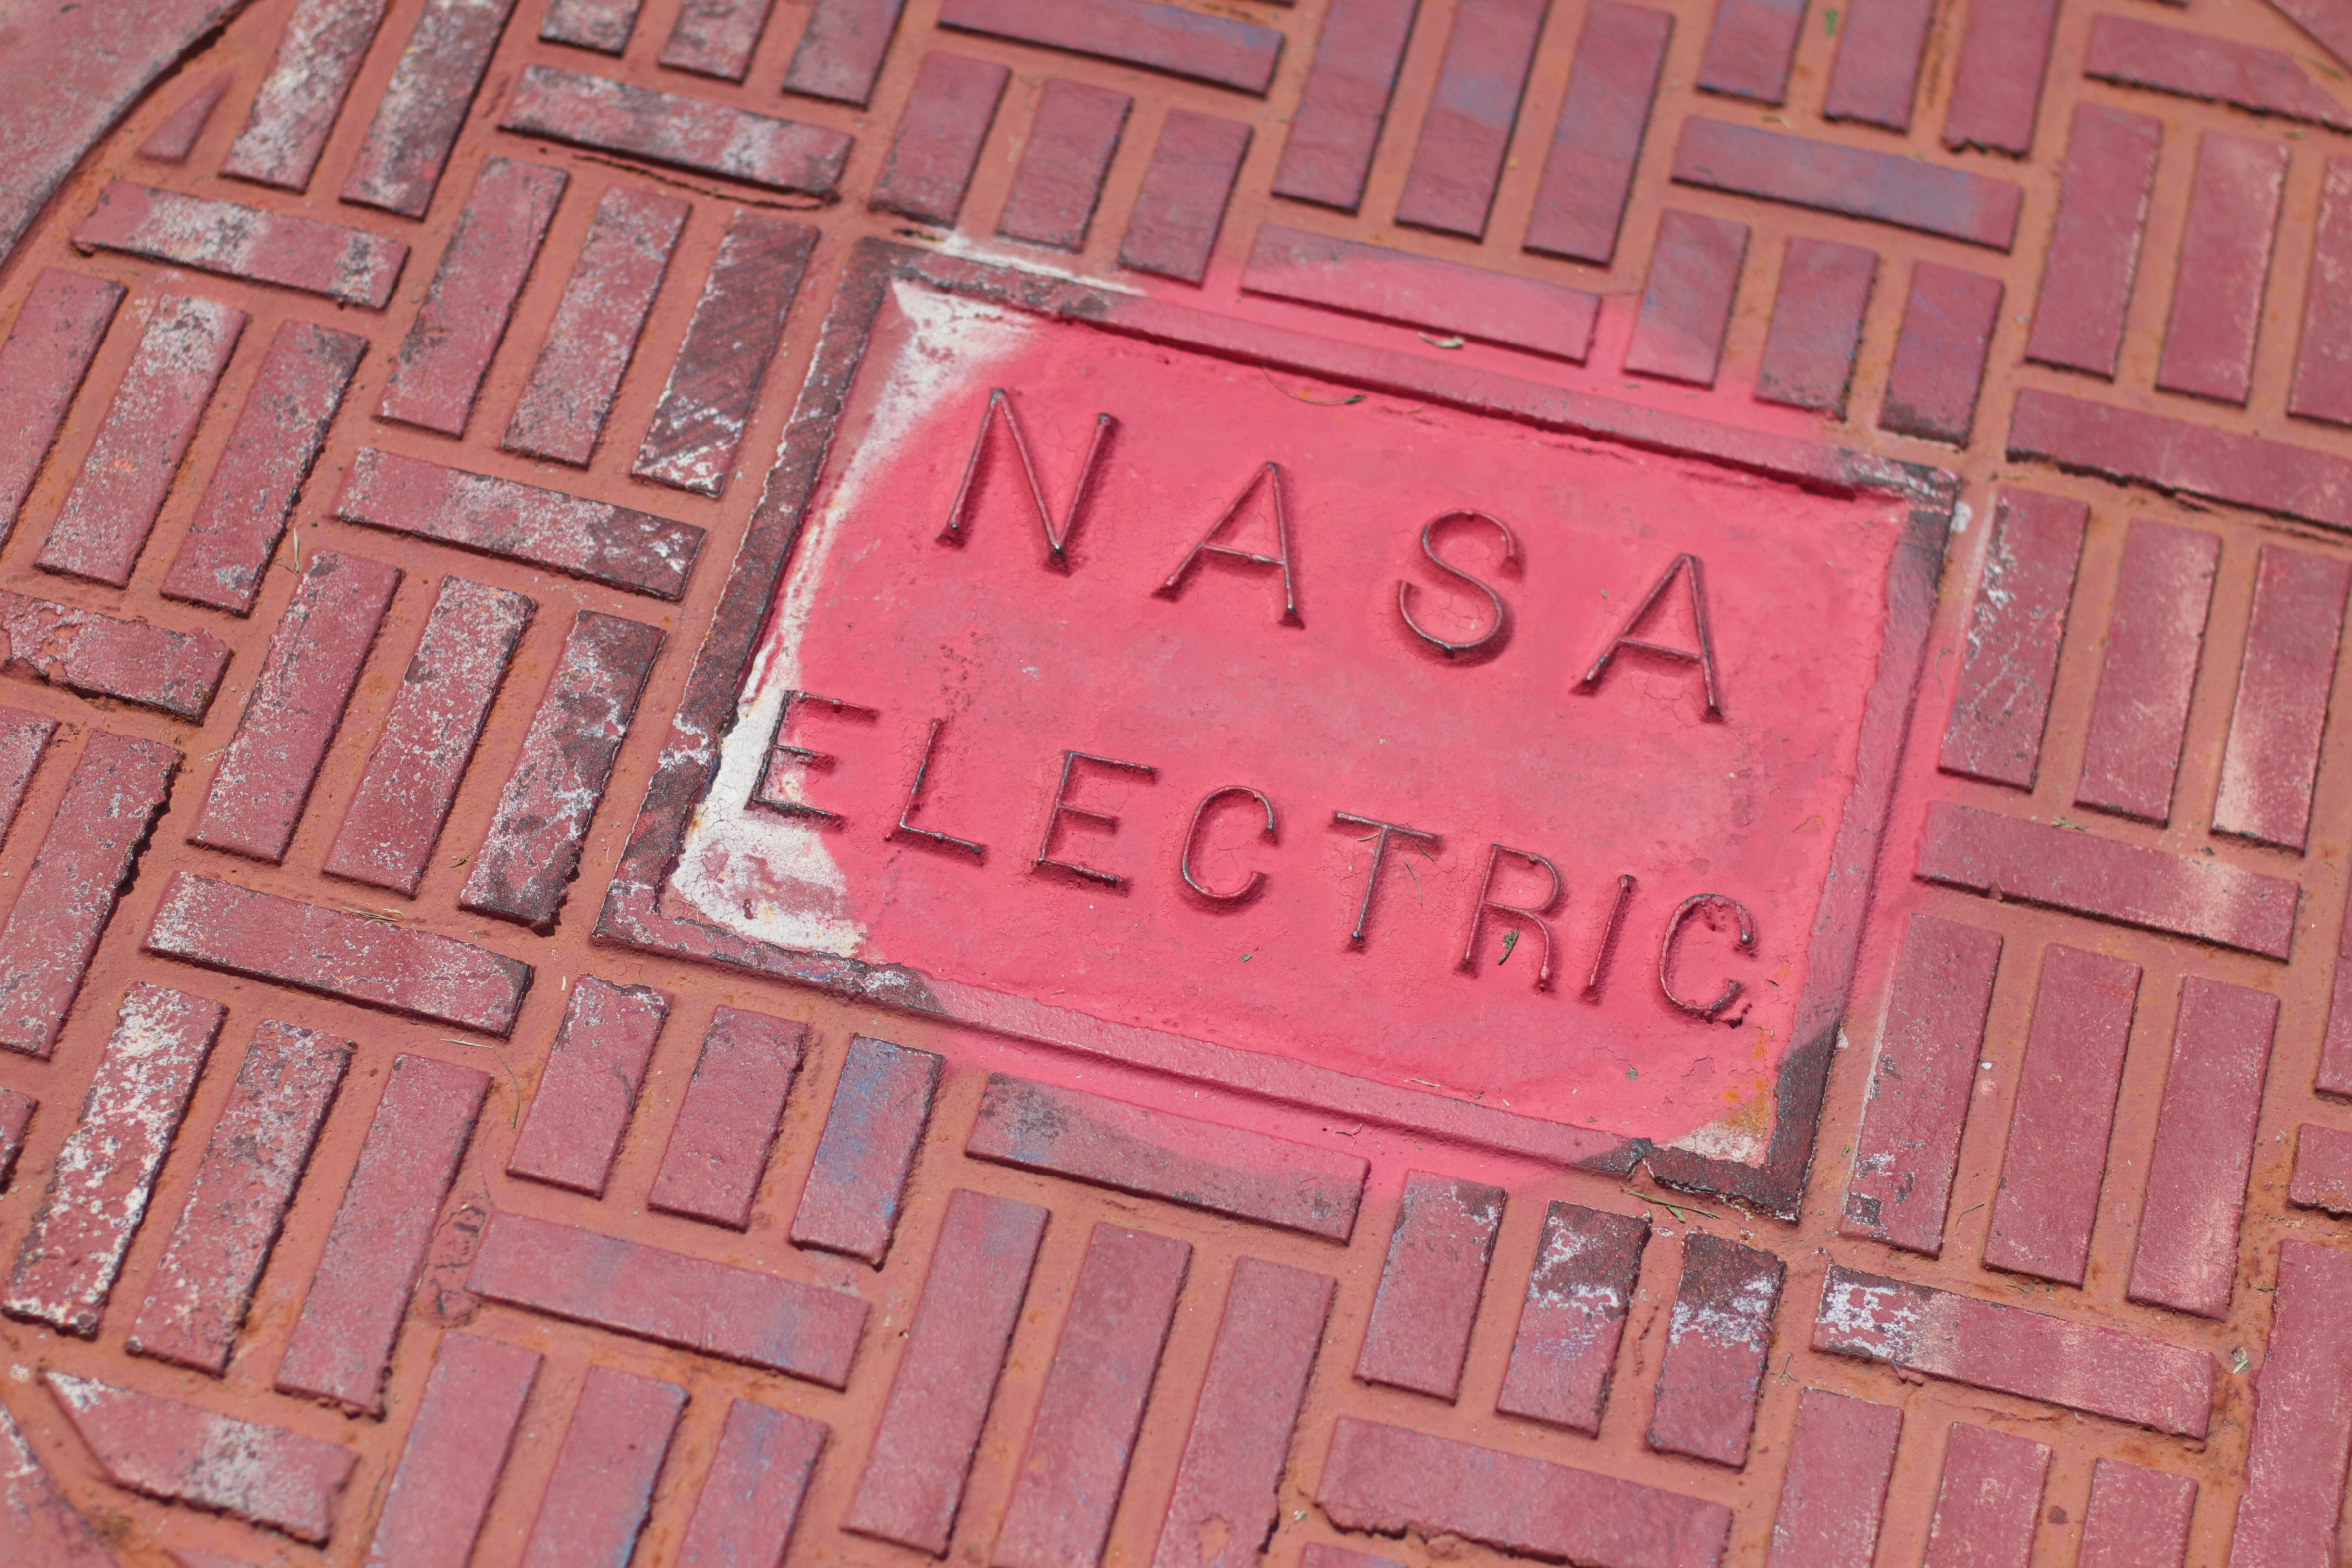
floor, number, wall, red, pink, brick, material, nasa, brickwork, langley, flooring, outdoor structure